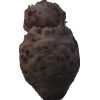
Label: celery